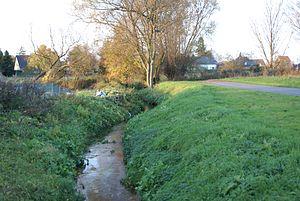
Saint-Trond (Brustem), Belgique: La rivière Melsterbeek